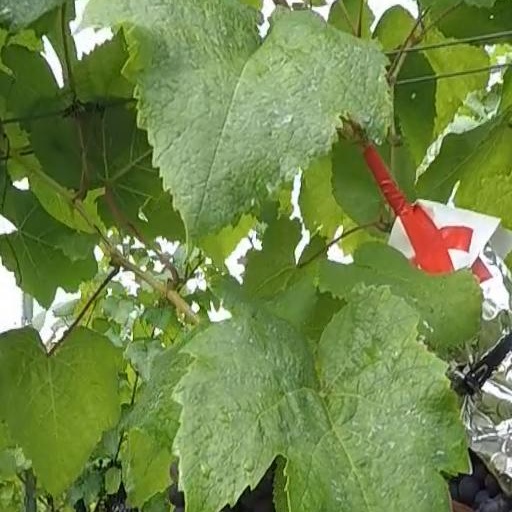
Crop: grape